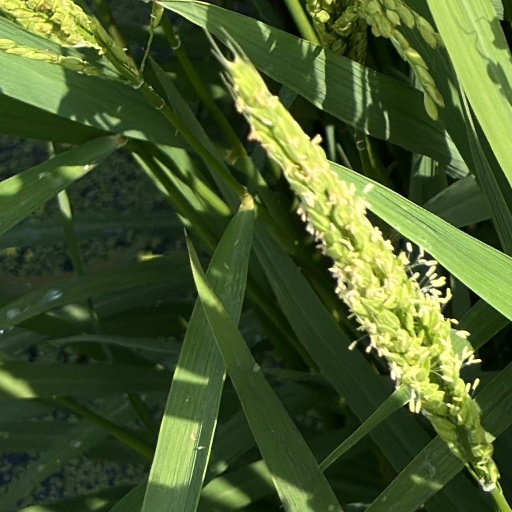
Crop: rice